Eastern massasauga

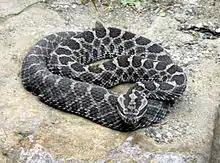
"S. catenatus", St. Louis Zoo

Adults of "S. catenatus" are not large, ranging from in length. Their color pattern consists of a grey or tan ground color with a row of large, rounded, brown/black blotches or spots down the center of the back and three smaller rows of alternating spots down each side. Solid black melanistic examples are also known, as well as cases where the back blotches join with those on the sides. Young massasaugas are well-patterned, but paler than the adults. They have heat-sensing pits on each side of their smallish heads, their scales are keeled, and their anal scales are single.